Saab B engine

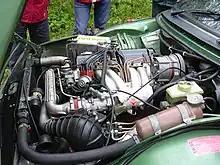
B engine in a 1980 Saab 99 Turbo

In 1978 Saab introduced a turbocharged version of the B engine in the 99 Turbo model. A key member of the team that developed the Turbo engine was Per Gillbrand, who earned the nicknames "Turbo-pelle" (Turbo-Pete) in Swedish and "Mr. Turbo" in English for his work with forced induction. Mellde was also on the development team, and he and Gillbrand were also joined by Bengt Gadfelt, who came to them from Scania where he worked on turbocharging Saab-Scania trucks, and Englishman Geoffrey Kershaw, who had apprenticed at Rolls-Royce and would go on to found Turbo-Technics Ltd.